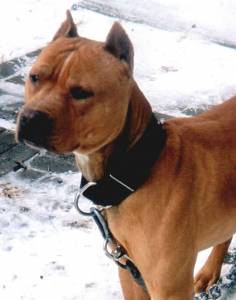
Animal: dog
Breed: american_pit_bull_terrier